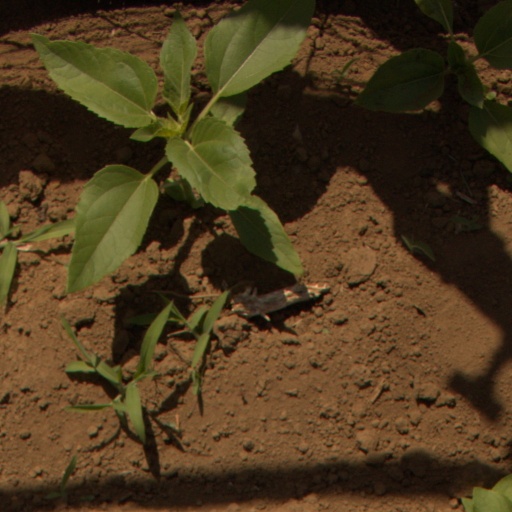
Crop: Jerusalem artichoke